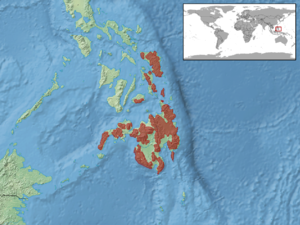
Draco ornatus est une espèce de sauriens de la famille des Agamidae.